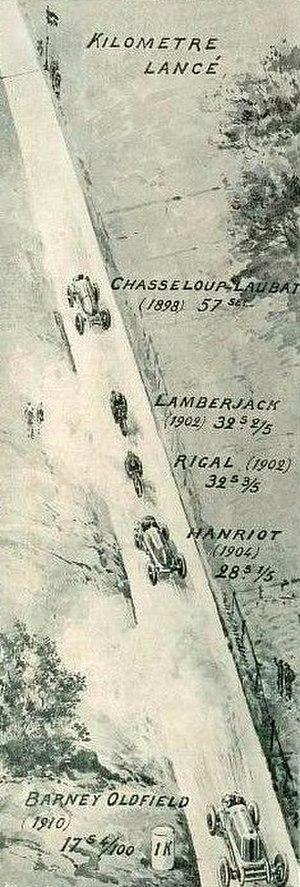
Meilleurs temps terrestres sur le kilomètre lancé jusqu'au premier conflit mondial, à deux et quatre roues.
Le record de vitesse terrestre concerne la vitesse la plus rapide atteinte par tout véhicule terrestre sur roues, hors véhicules guidés.